Boris Stepantsev

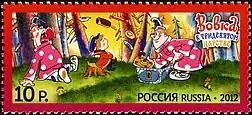
"Vovka in Faraway Tsardom" stamp based on the animated film

Starting with 1955 Stepanstev worked with Anatoly Savchenko, an art director and his regular collaborator on the majority of his animated and art projects that included book illustrations and filmstrips produced for the Diafilm studio. In 1958 they produced "Petya and the Little Red Riding Hood", a postmodern comedy based on the fairy tale by Vladimir Suteev about a pioneer Petya who sneaked into the Little Red Riding Hood movie in order to save the girl from the Big Bad Wolf. The film was co-directed by Evgeny Raykovsky and drew inspiration from Disney and Tex Avery in contrast to the majority of "realistic" movies of that time that used rotoscopy. It turned very popular and won a prize at the 1960 Annecy International Animation Film Festival. In 1962 they made a sequel of sorts — a half-hour live-action animated film "Not Just Now" where Petya, played by a real-life child actor, traveled through time and interacted with hand-drawn environment.